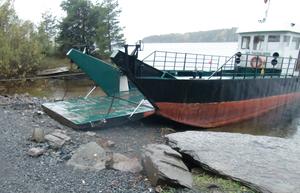
MS Thorbjørn / Galleri
MS Thorbjørn er et fartøj ejet af Arbeidernes Ungdomsfylking.